Frank Haderer

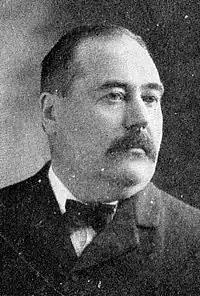
Frank Haderer's photo, from the 1903 edition of the Wisconsin Blue Book.

Frank Haderer (1859–1912) was an American hardware dealer from Milwaukee, Wisconsin, who served two terms as a Democratic member of the Wisconsin State Assembly from Milwaukee County.